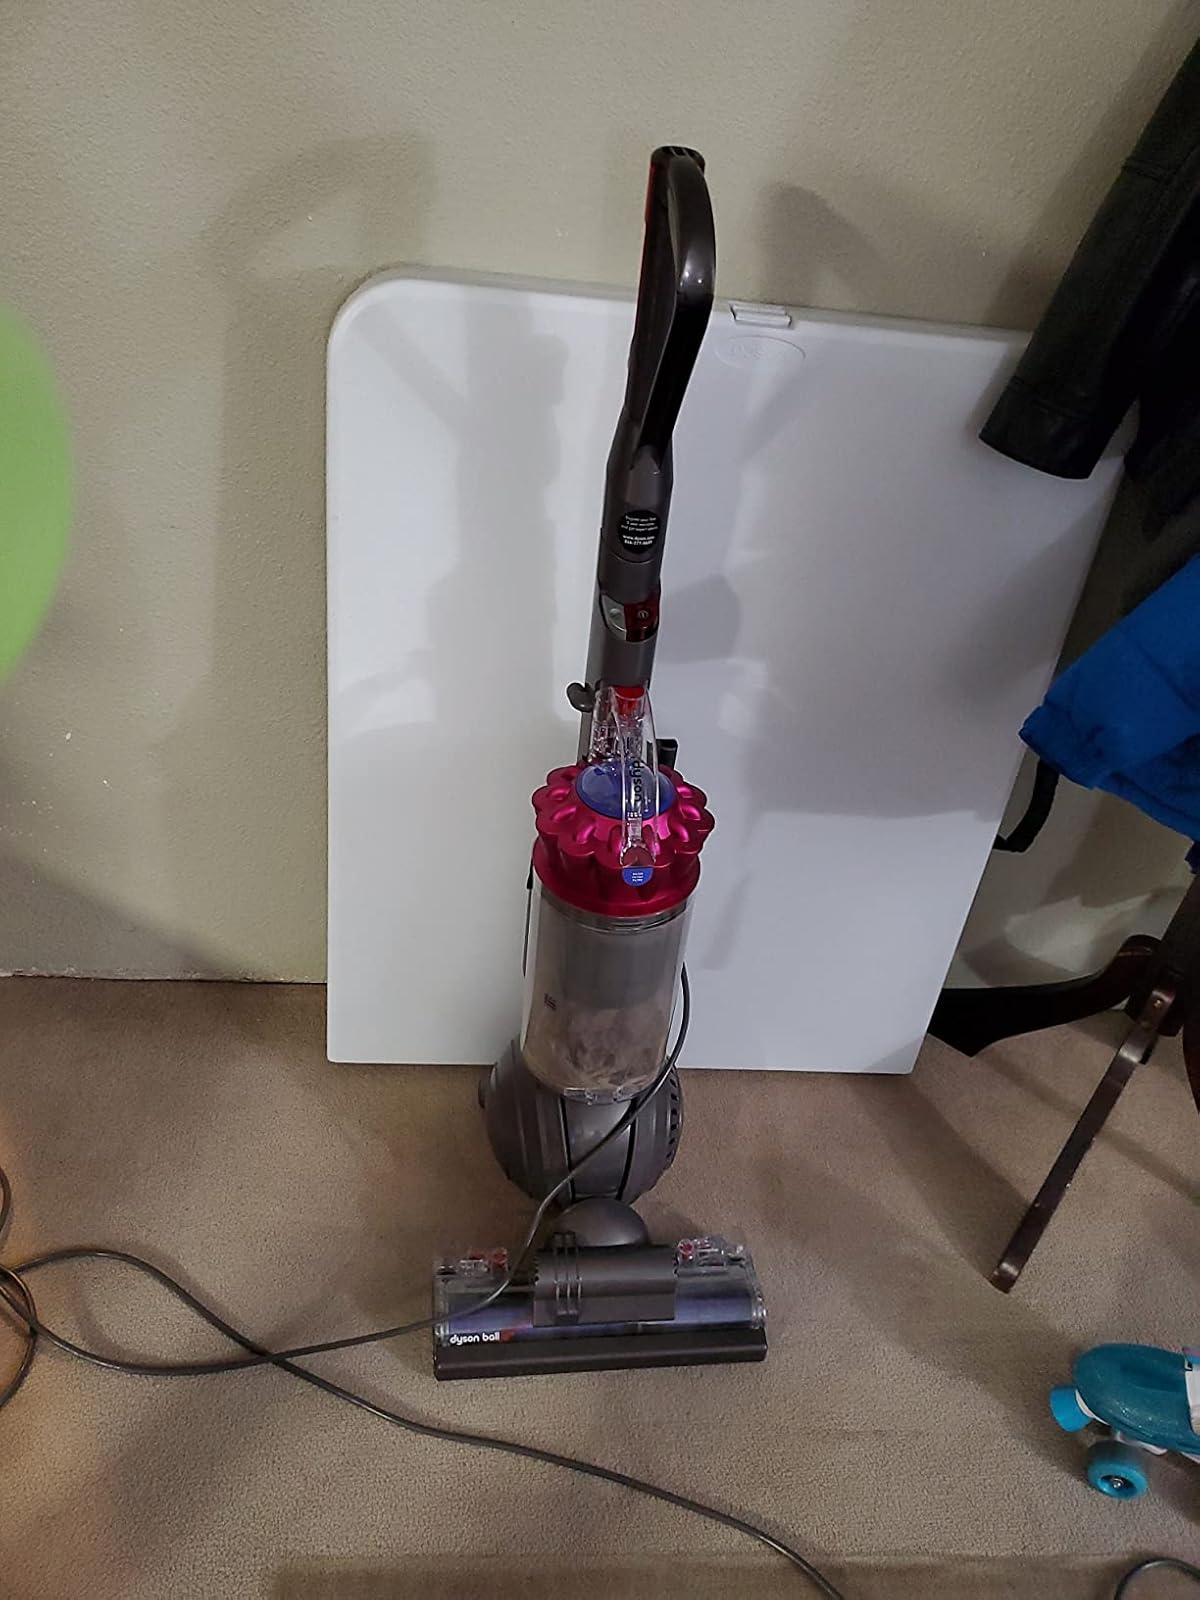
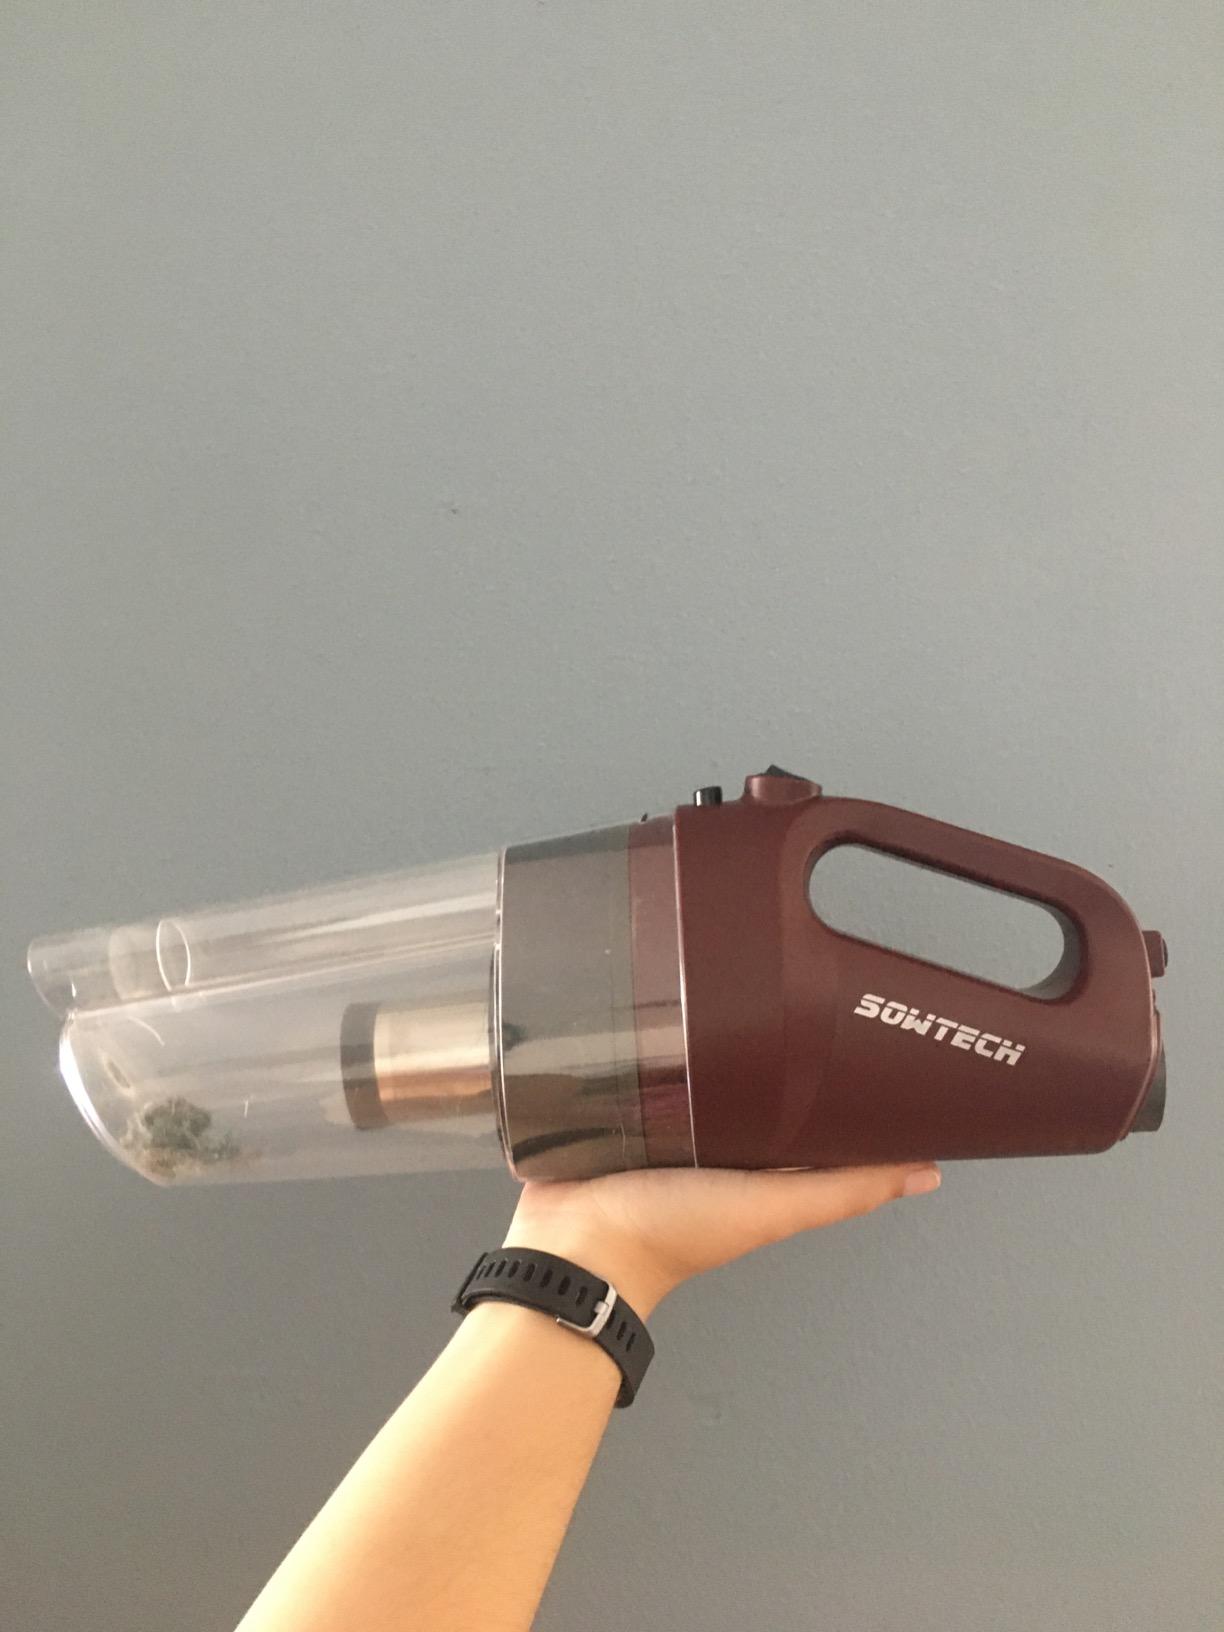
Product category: items_vacuum
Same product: no